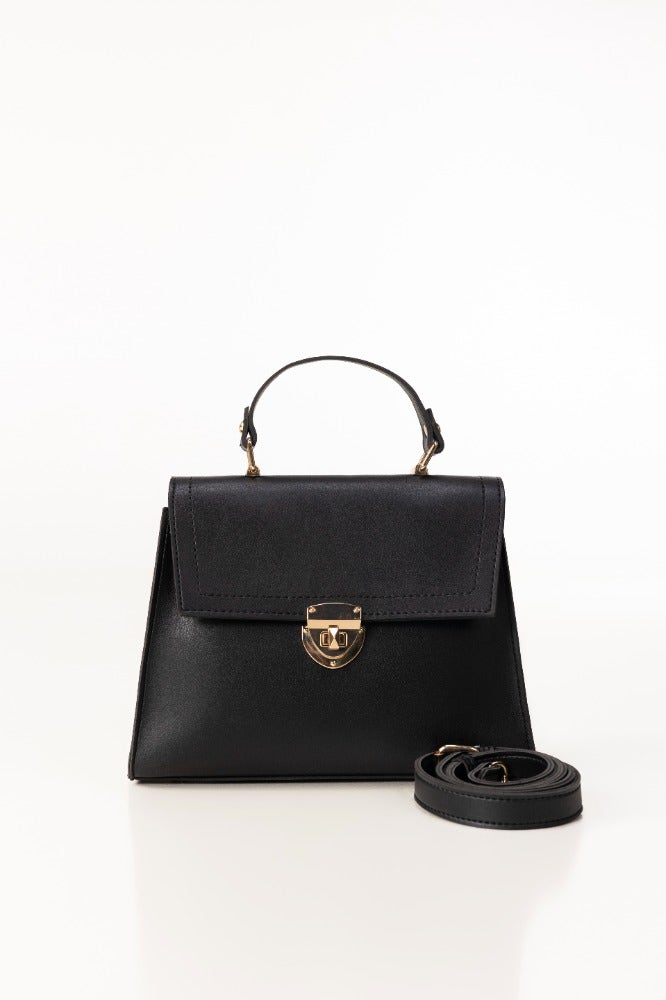
black small leather top handle bag